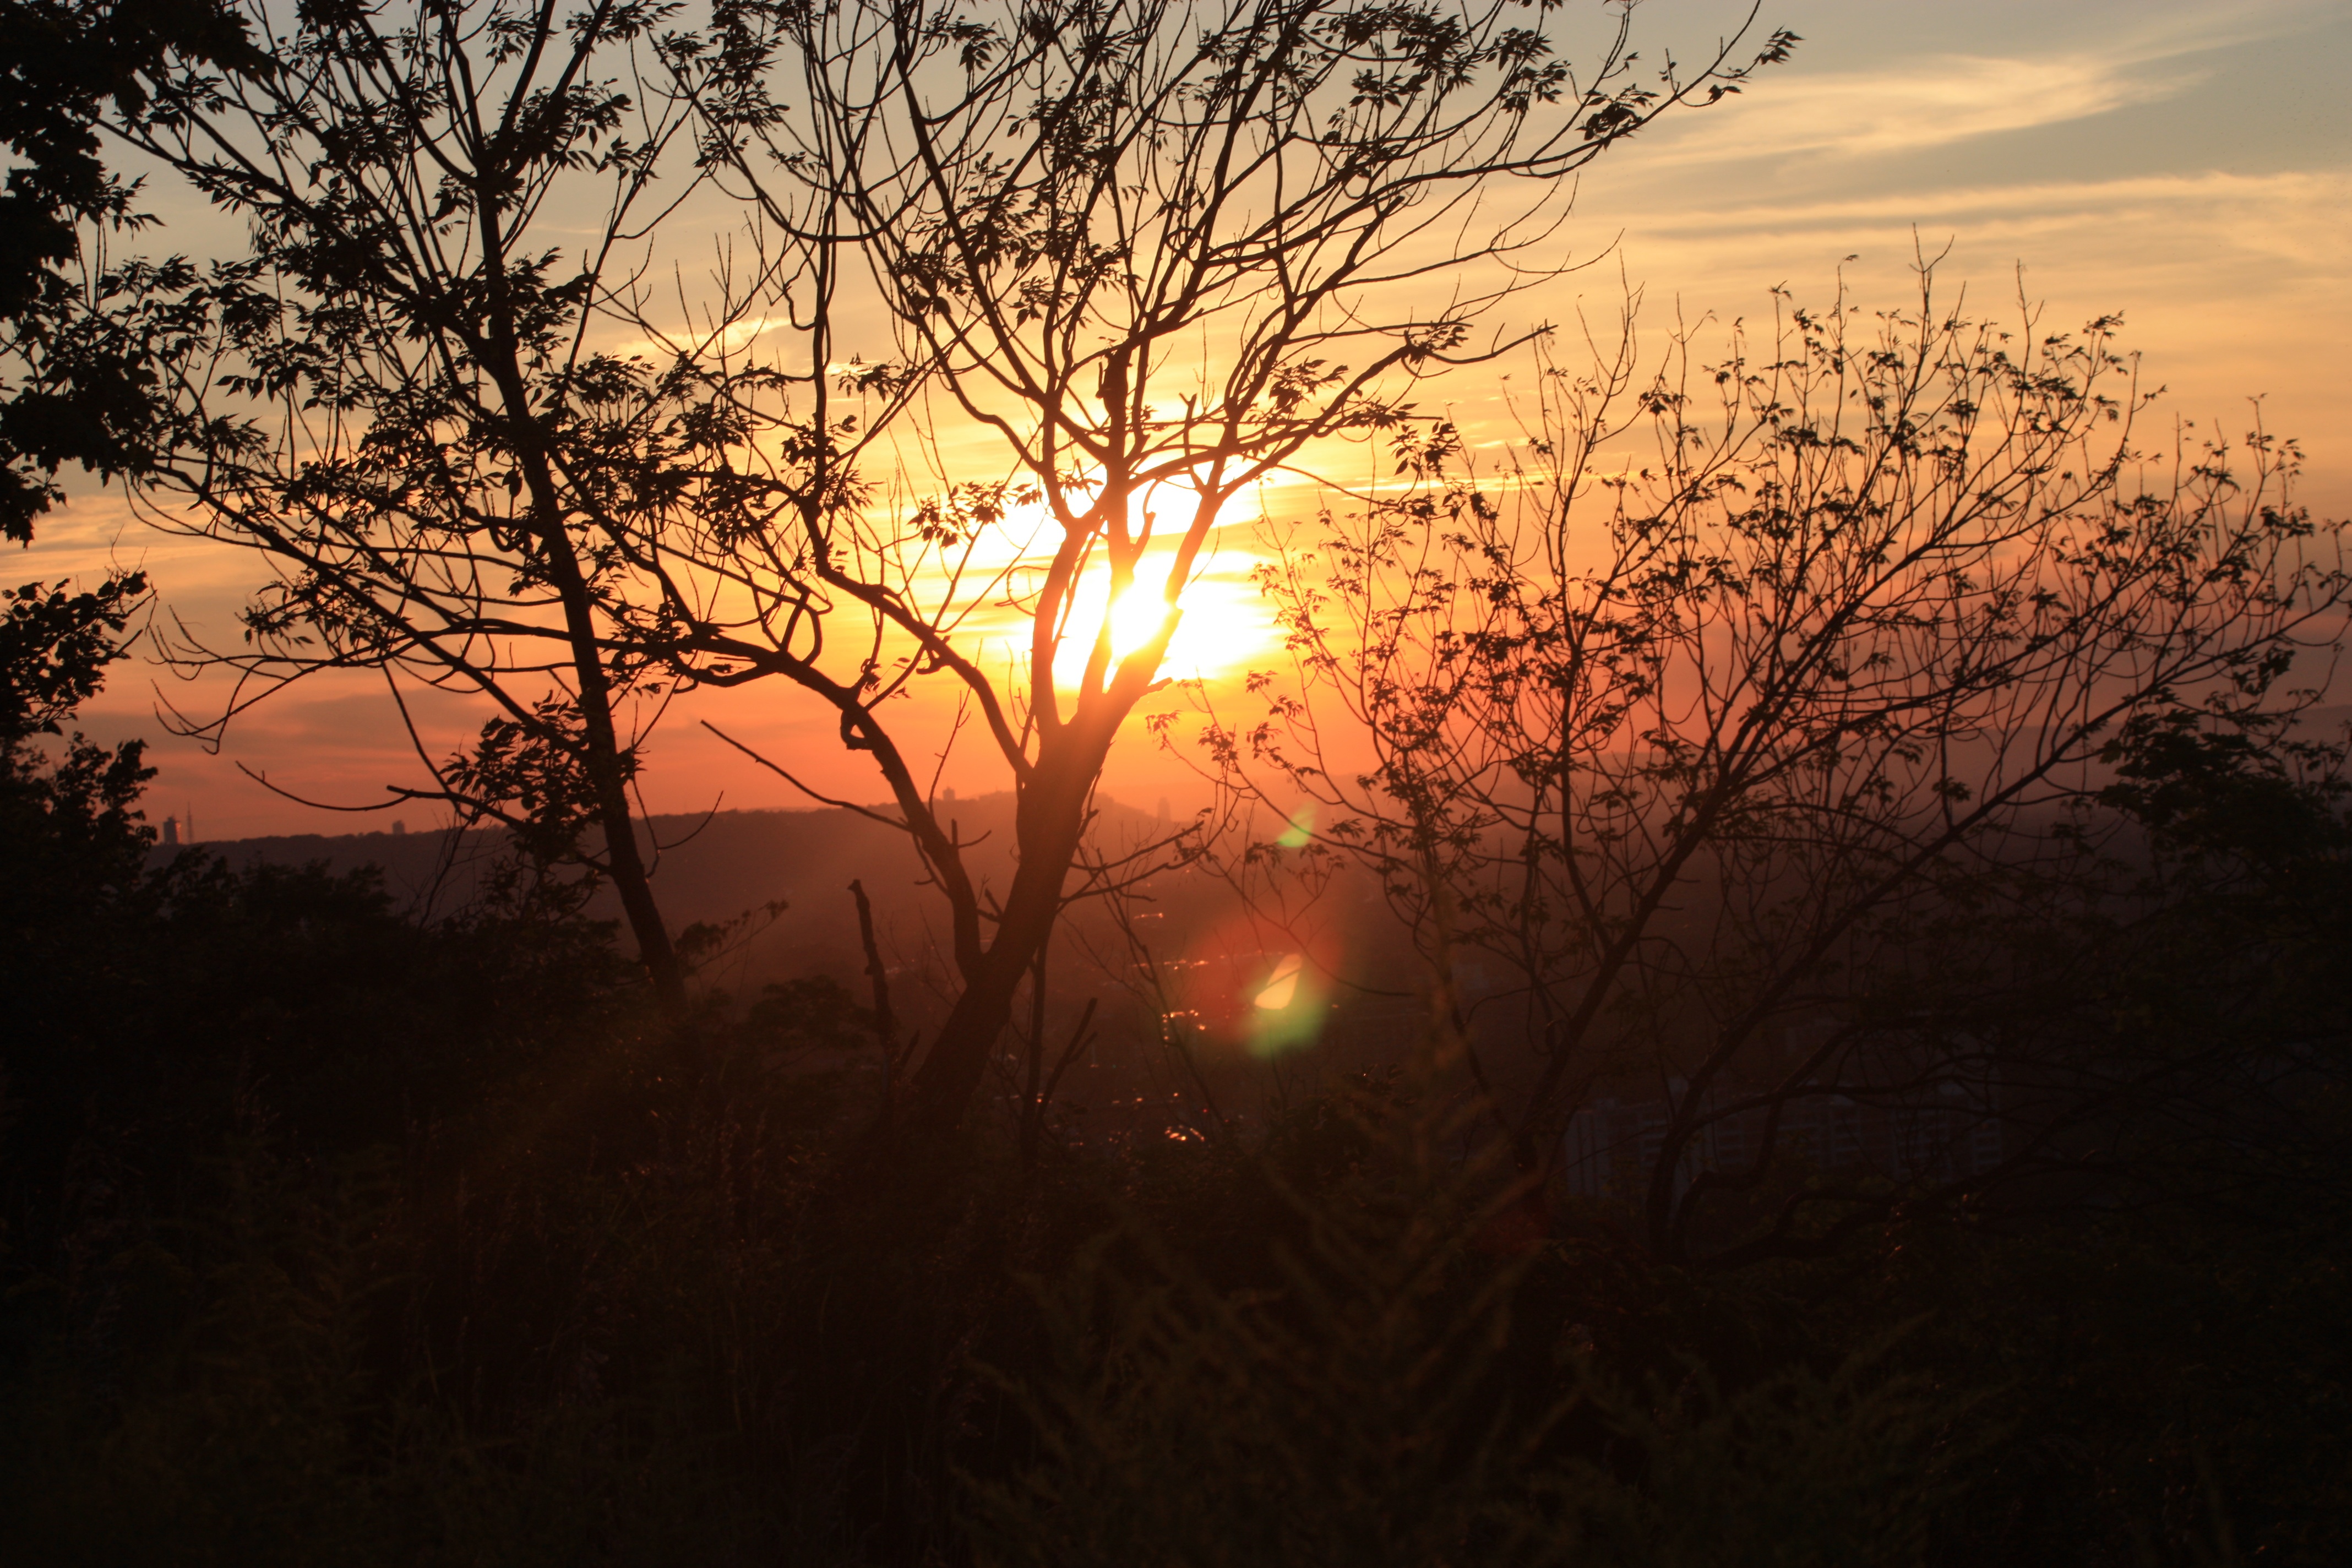
tree, nature, branch, sky, sun, sunrise, sunset, sunlight, morning, dawn, atmosphere, dusk, evening, atmospheric phenomenon, red sky at morning